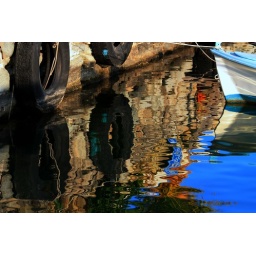
Harbour view with wooden boat and tyres reflected in the water. Karystos, Evia island, Greece